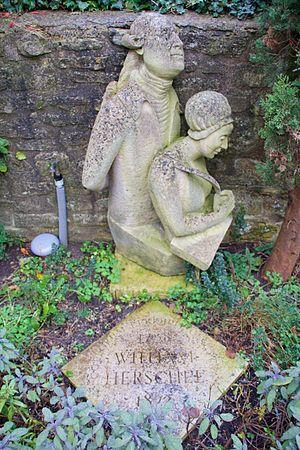
Le musée d'astronomie Herschel est un musée de Bath au Royaume-Uni inauguré en 1981. Il est situé dans une maison préservée où ont habité William Herschel et Caroline Herschel.